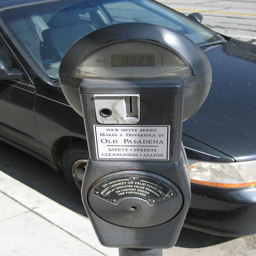
A parking meter next to a parked car.
A digital parking meter obscures a car behind it.
A parking meter on the street in front of a car.
A black car parked at a parking meter.
A parking meter is counting down the time left for a parked vehicle.